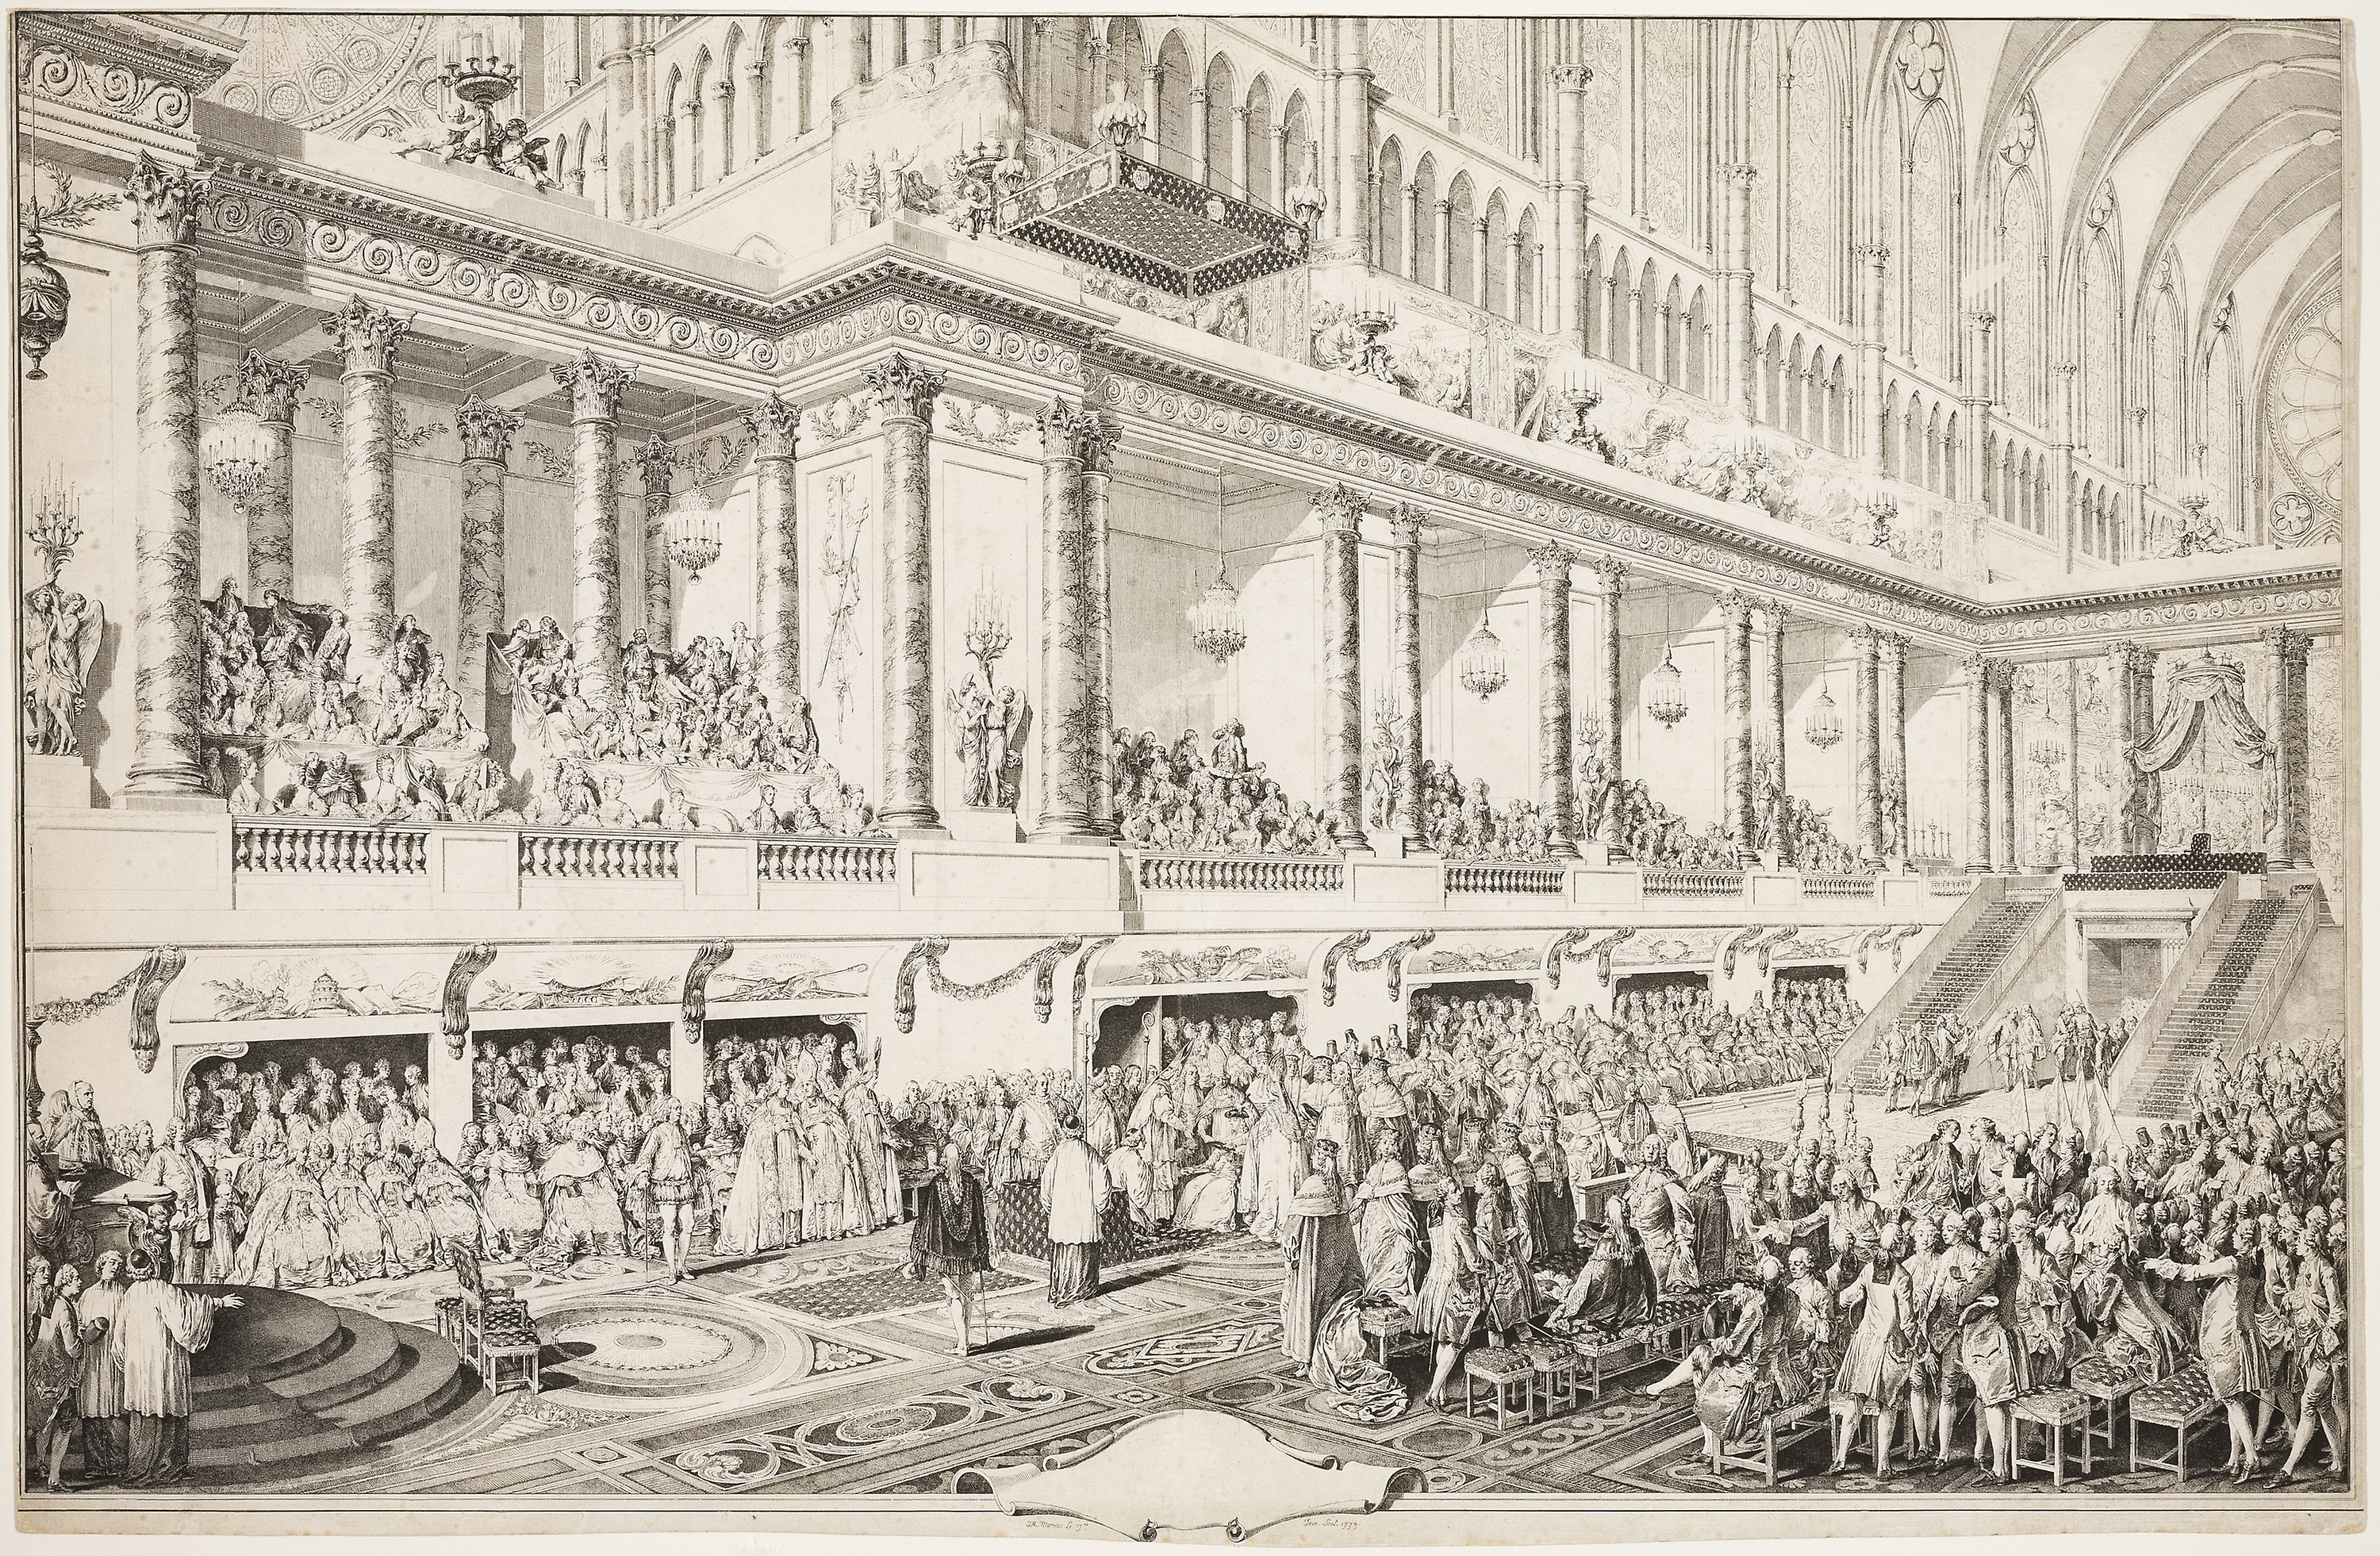
sketch, history, black and white, drawing, artwork, arch, art, facade, visual arts